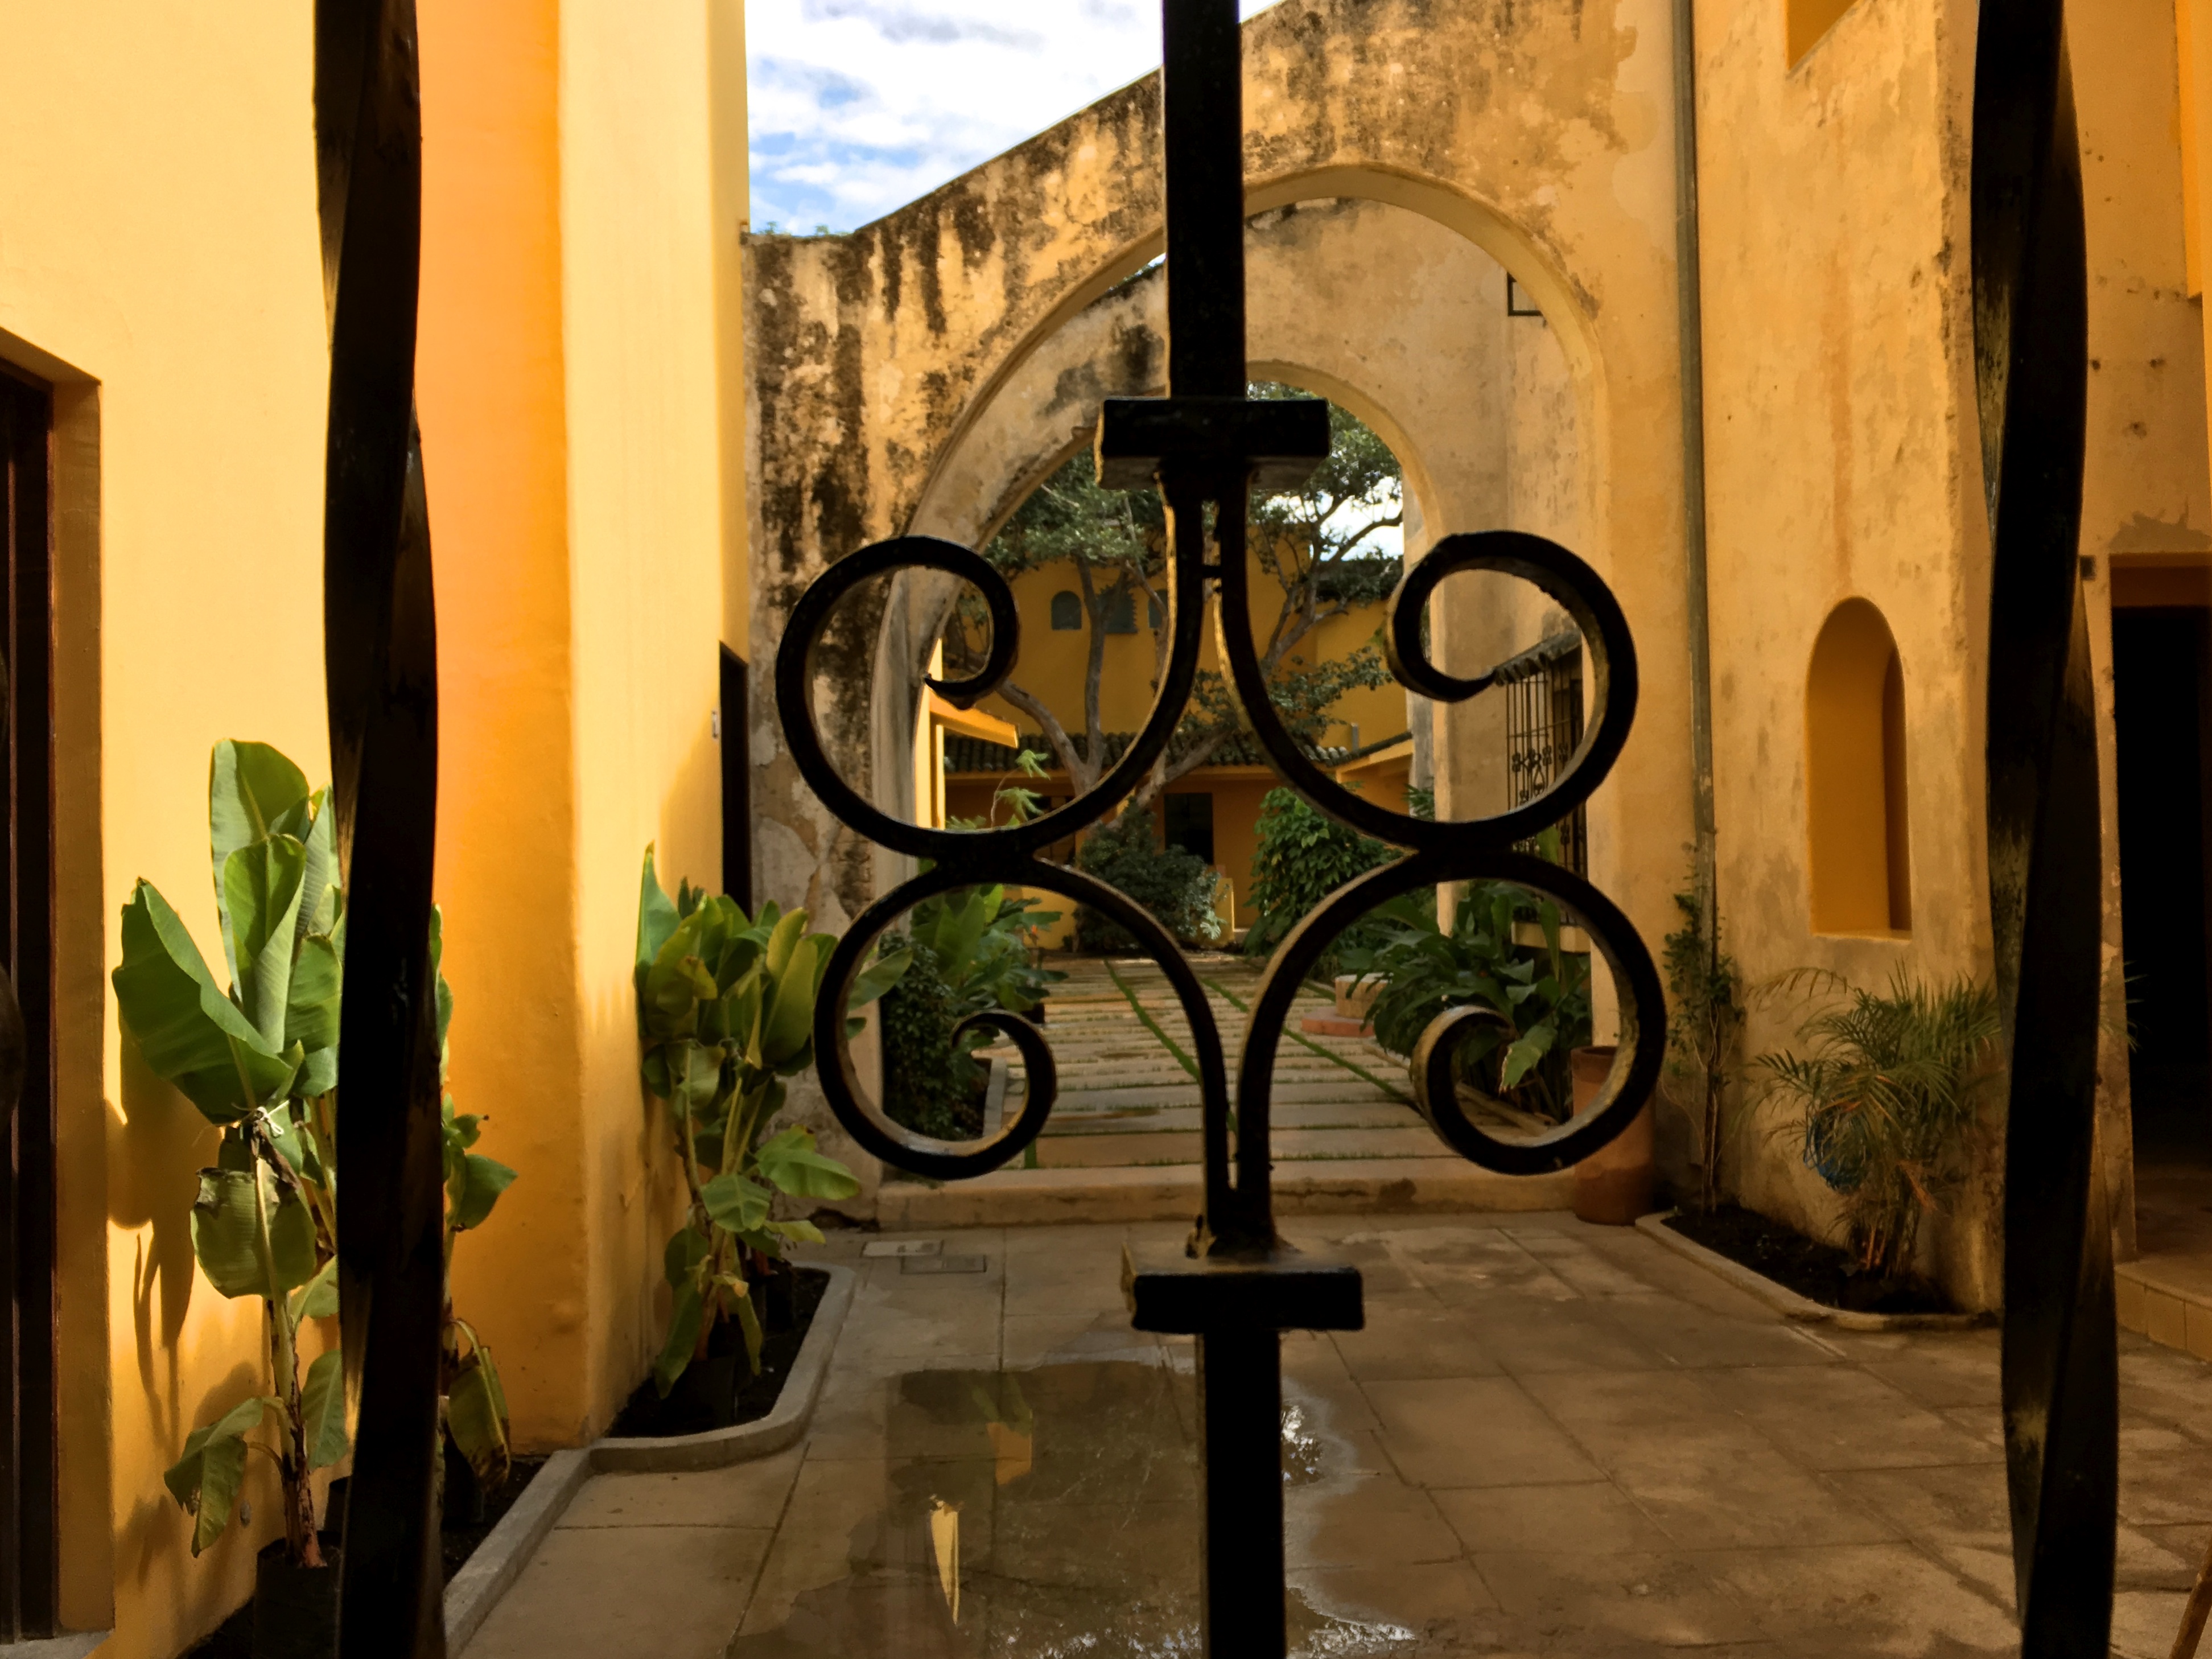
window, wall, lighting, art, iron